Crown Buildings, Cathays Park

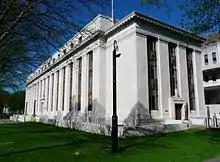
Cathays Park 1 (the old Crown Building)

In 1914 foundations were laid for an imposing neoclassical building on this site housing Welsh Government Offices, to a design by R. J. Allison, architect to the Office of Works. Work soon stopped and did not resume for twenty years. In 1934–8, the block now known as Cathays Park 1 (a.k.a. CP1 or old Crown Building) was built by P. E. Hanton, as offices for the Welsh Board of Health. It is a three-storey building in the Stripped Classical style, with of floorspace. It also has an attic and a basement.